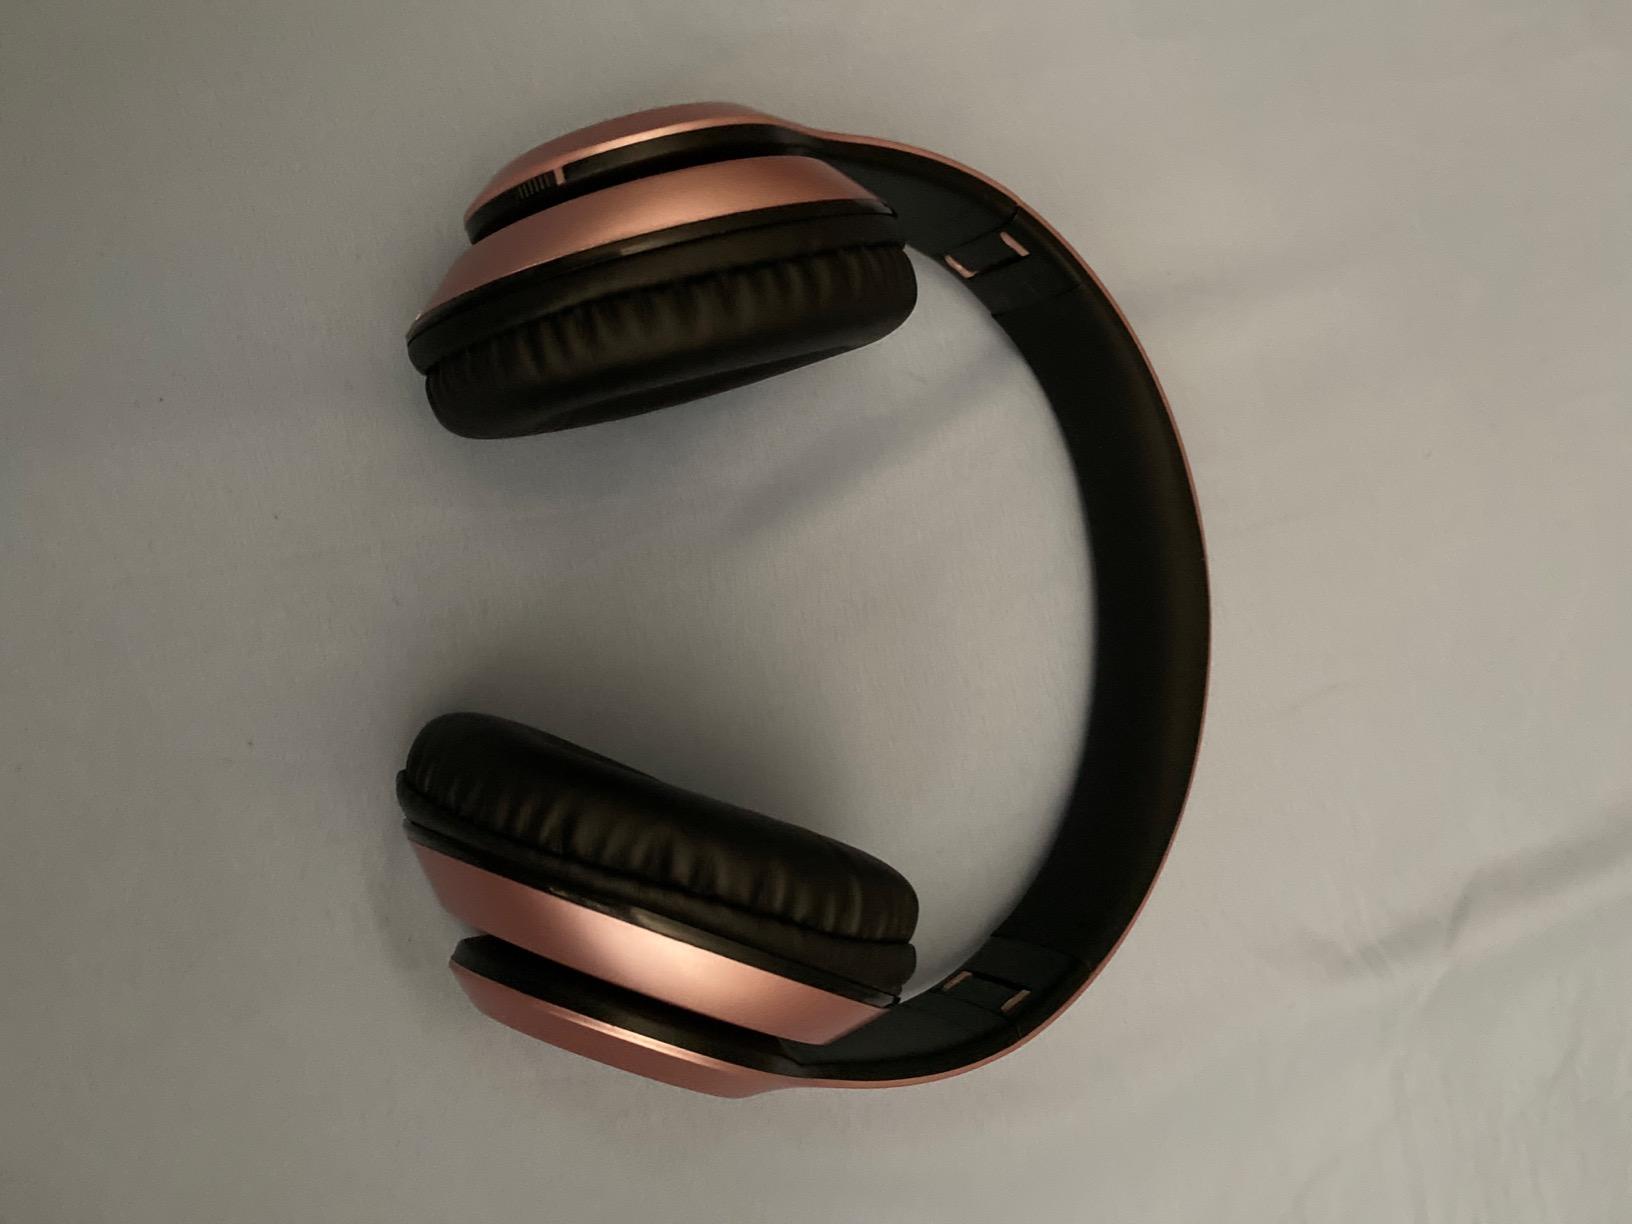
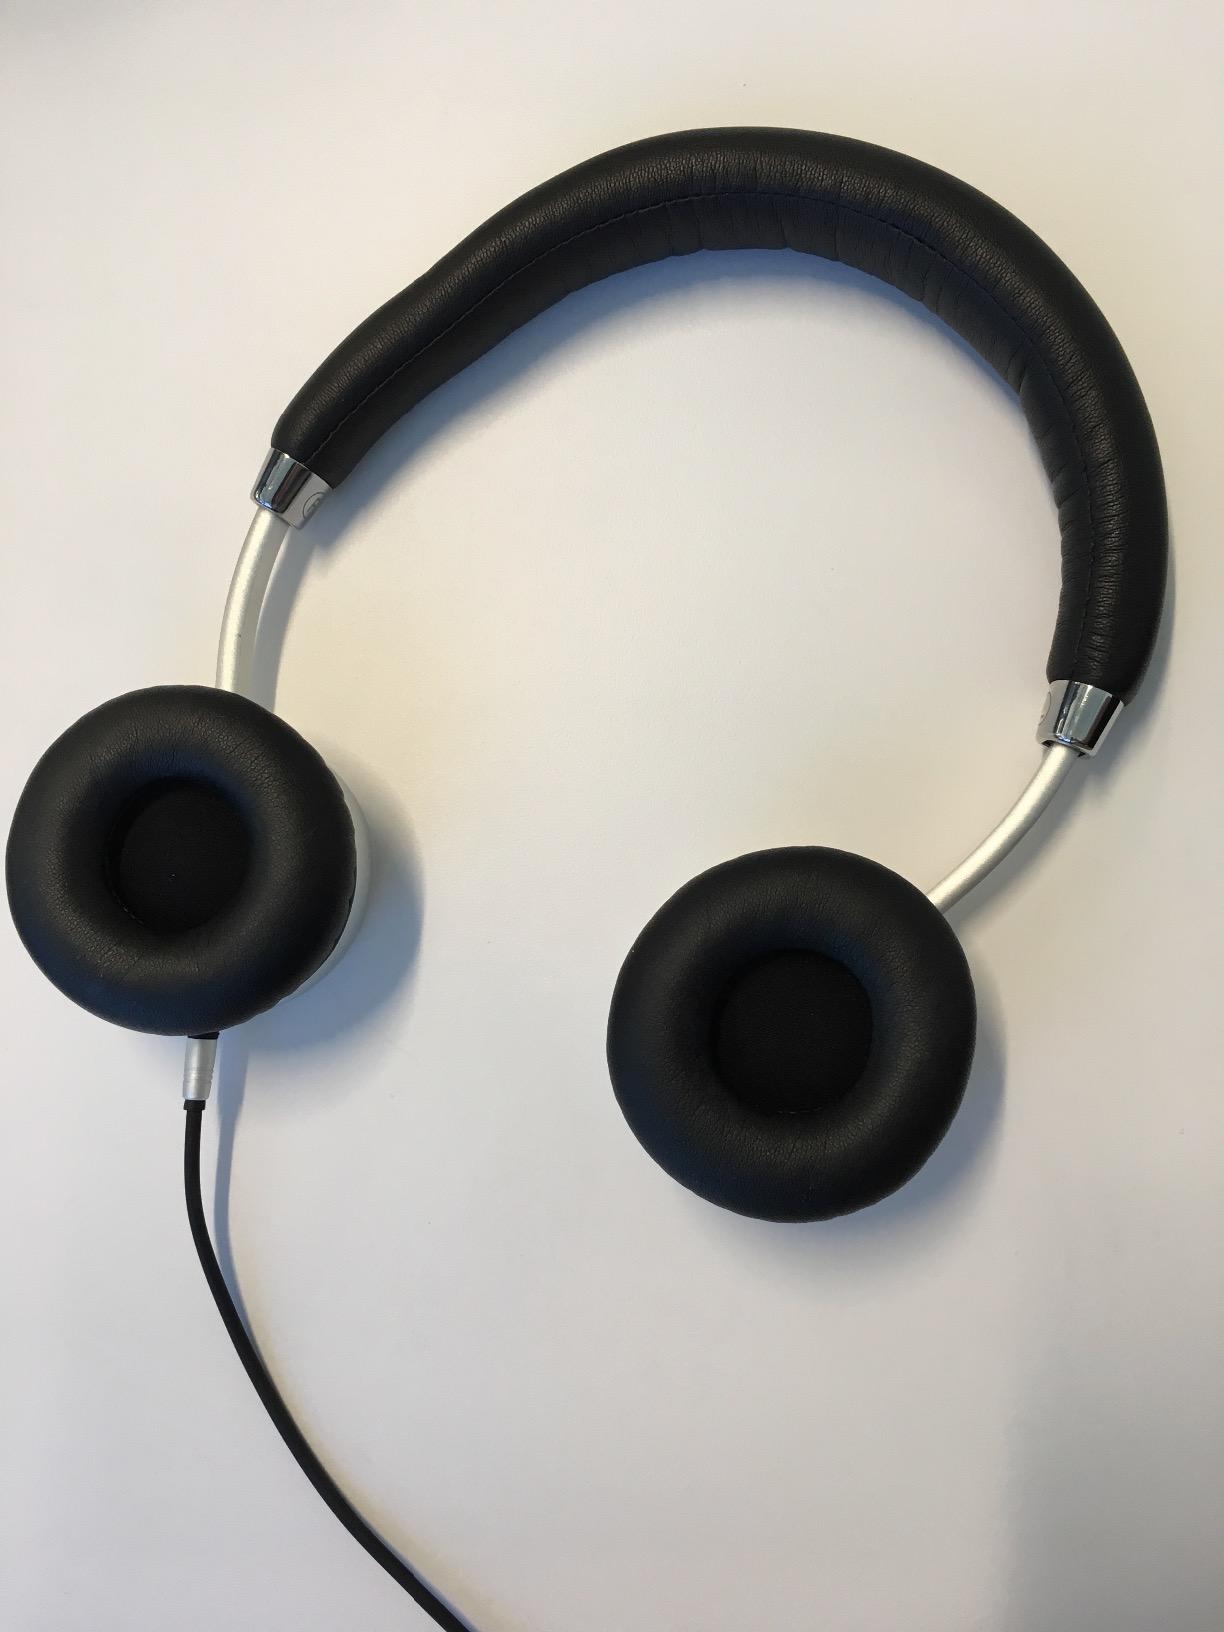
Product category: headphones
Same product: no